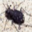
Label: beetle